Union Jack (Marvel Comics)

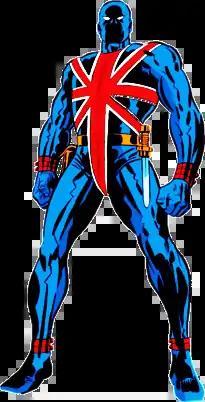
James Falsworth as the original Union Jack as appeared on the cover of "Invaders" #8 (September 1976). Art by Jack Kirby.

Union Jack is the name of three fictional superheroes appearing in American comic books published by Marvel Comics. Created by Roy Thomas and Frank Robbins, the first Union Jack (James Montgomery Falsworth) first appeared in "Invaders" #7 (July 1976). A second incarnation (Brian Falsworth) from the same creators appeared in "The Invaders" #21, and a third incarnation (Joseph Chapman) was created by Roger Stern and John Byrne for "Captain America" Vol. 1 #254 (February 1981).